Race (French Constitution)

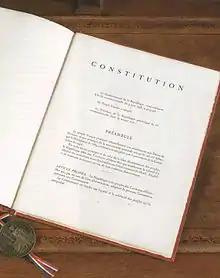
The Constitution of the Fifth Republic.

The term "race" as used in Article One of the French Constitution, which states that France "ensures equality for all citizens without distinction of origin, race, or religion", has been the subject of numerous challenges from across the political spectrum. Nevertheless, no amendments to this wording have been successful since the 2000s.